Will Stanton (actor)

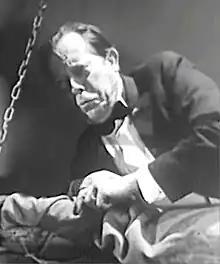
Stanton in "International Crime" (1938)

William Sidney Stanton (September 18, 1885 – December 18, 1969) was an English-born American character actor, whose career spanned the first 25 years of the sound films. Stanton broke into the film industry at the end of the silent film era in 1927, appearing in several film shorts for Hal Roach Studios. He appeared in 70 films, mostly in supporting roles.